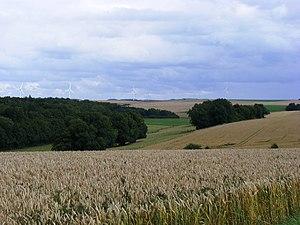
Paysage des Marats.
Les Marats est une ancienne commune française située dans le département de la Meuse et la région Lorraine.